Chris James (racing driver)

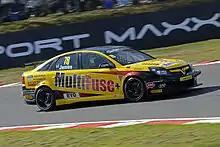
James driving the Team ES Racing Vauxhall Vectra at Brands Hatch during the 2012 British Touring Car Championship season.

In 2011 he competed in the British Touring Car Championship. He drove a Chevrolet Lacetti for his own ES Racing team, his best finish throughout the season was a twelfth place at Donington.